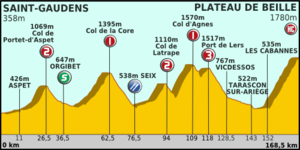
La 14ᵉ étape du Tour de France 2011 s'est déroulée le samedi 16 juillet 2011. Elle est partie de Saint-Gaudens et arrivée au plateau de Beille. Elle a vu la victoire du Belge Jelle Vanendert. Le Français Thomas Voeckler conserve la tête du classement général.